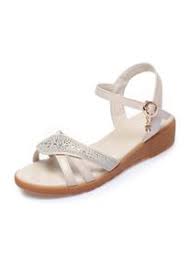
Waste category: shoes